Mount Lebanon Mutasarrifate

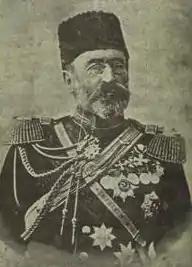

Of Aleppine origins, and Melkite in faith, Na'oum Coussa Basha was the nephew of Franco Nasri Pasha. He was known as honest, and firm. He began his tenure by reforming the administration, dismissing employees who were accused of bribery. And he organized the mutasarrifate's finances. Naoum Pasha launched several construction works, repairing bridges, constructing more than 480 kilometers of roads, and erecting several Seraglios in Baakleen, Jezzine, Jounieh, Batroun, Amioun and Bhannes. His reign was characterized by security, calm, and stability, and during this period, migration from Mount Lebanon to abroad began on a large scale. He was known for treating both Christians and Muslims equally, he returned to Constantinople after the end of his mandate in 1902.